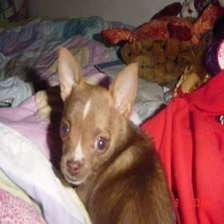
Species: dog
Breed: chihuahua